Gordon Juckes

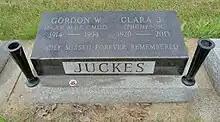
Small black granite stone inscribed with the names of Juckes and his wife, with their years of birth and death

Juckes was married with two sons and two daughters, and was a cousin of NHL player Bing Juckes. After retiring from the CAHA, he lived in Zurich, Ontario. He was attending the 1994 Men's World Ice Hockey Championships in Italy when he suffered a heart attack, but was able to see Canada win the gold medal from his hospital bed via a recording. He died October 4, 1994, in London, Ontario.